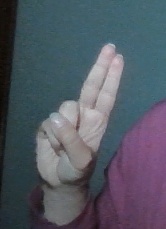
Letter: taa